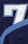
Number: 7